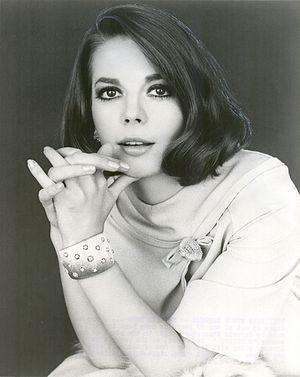
Les Plaisirs de Pénélope est une comédie américaine d'Arthur Hiller sortie en 1966.